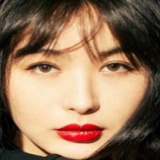
diễn viên Lý Phi Nhi